Daniel Roth (organist)

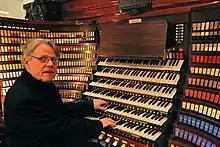
Roth after a recital on the Wanamaker Organ (24 April 2010)

François Daniel Roth (born 31 October 1942) is a French organist, composer, musicologist, and pedagogue. He was titular organist of the Church of Saint-Sulpice, Paris, from 1985 to 2023, and is currently the emeritus titular organist.